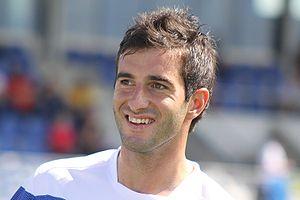
Maximilian Johannes Ştefan Nicu est un footballeur international roumain né le 25 novembre 1982 à Prien am Chiemsee en Allemagne de l'Ouest. Il évolue actuellement au poste de milieu de terrain au SpVgg Unterhaching en Regionalliga. En 2009, il a choisi de jouer pour la Roumanie.